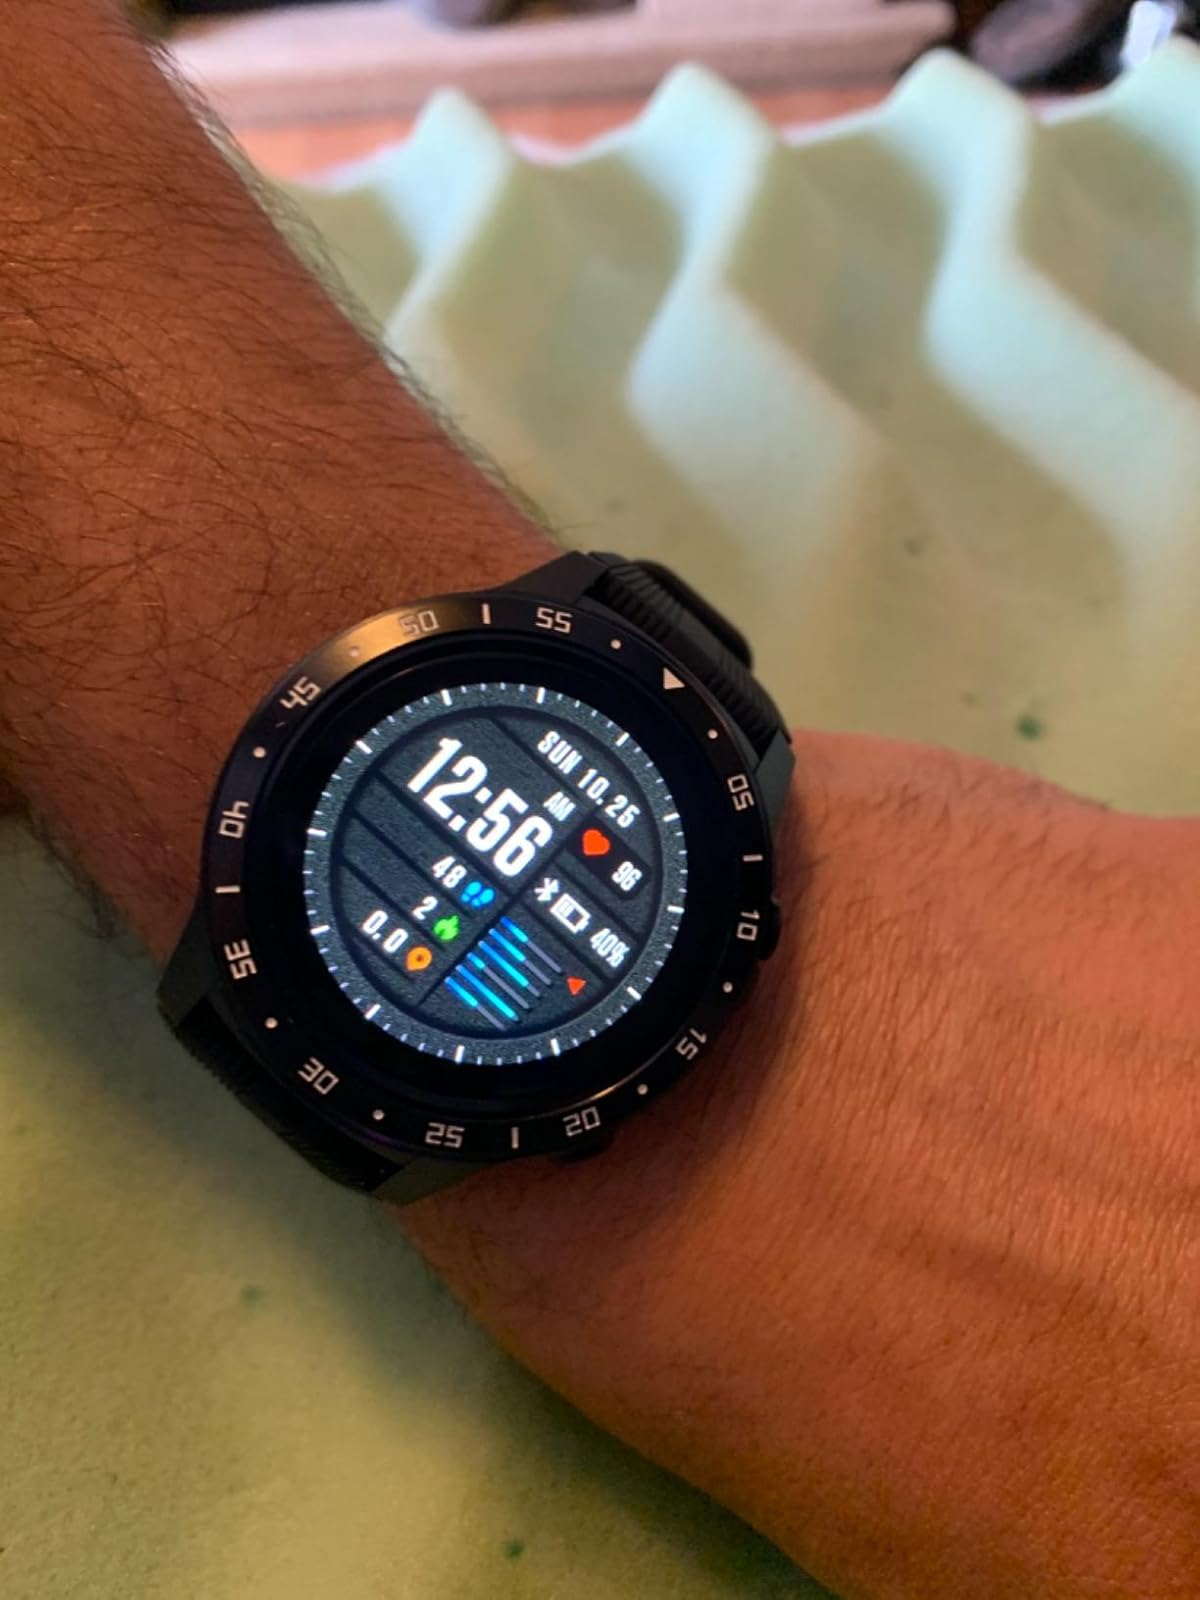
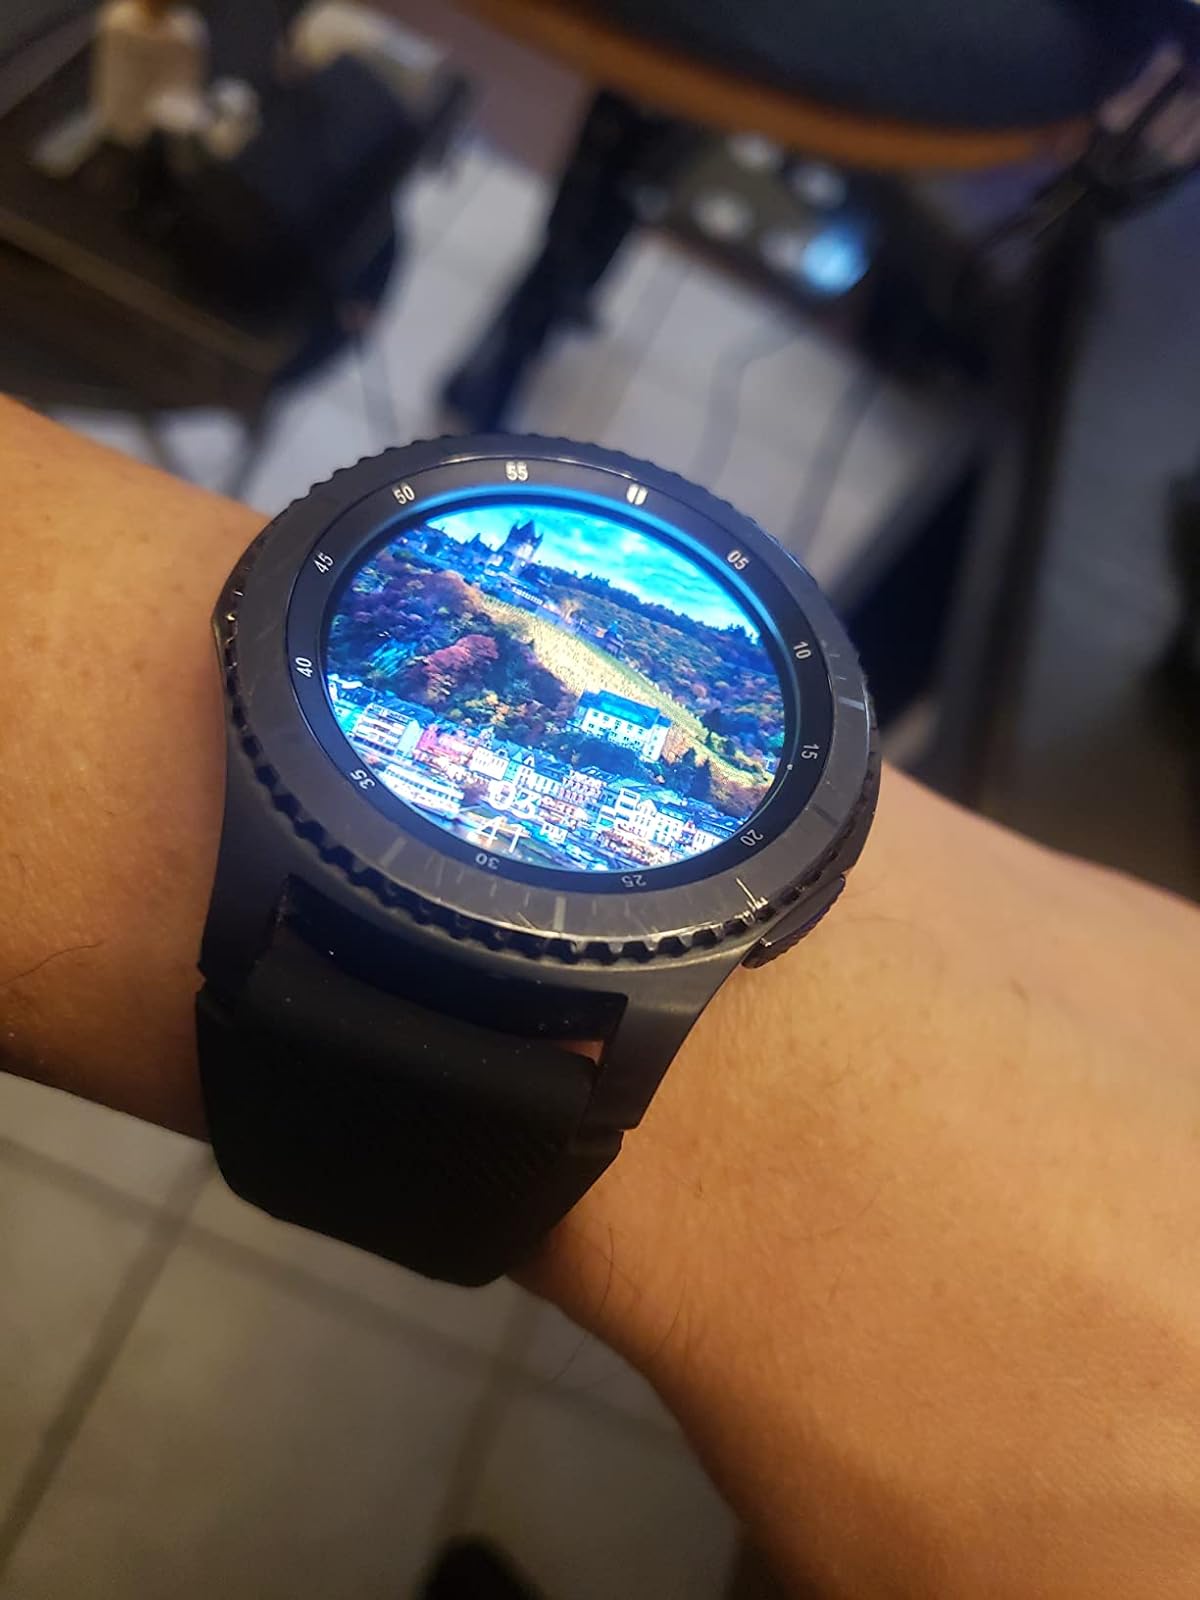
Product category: smartwatch
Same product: no